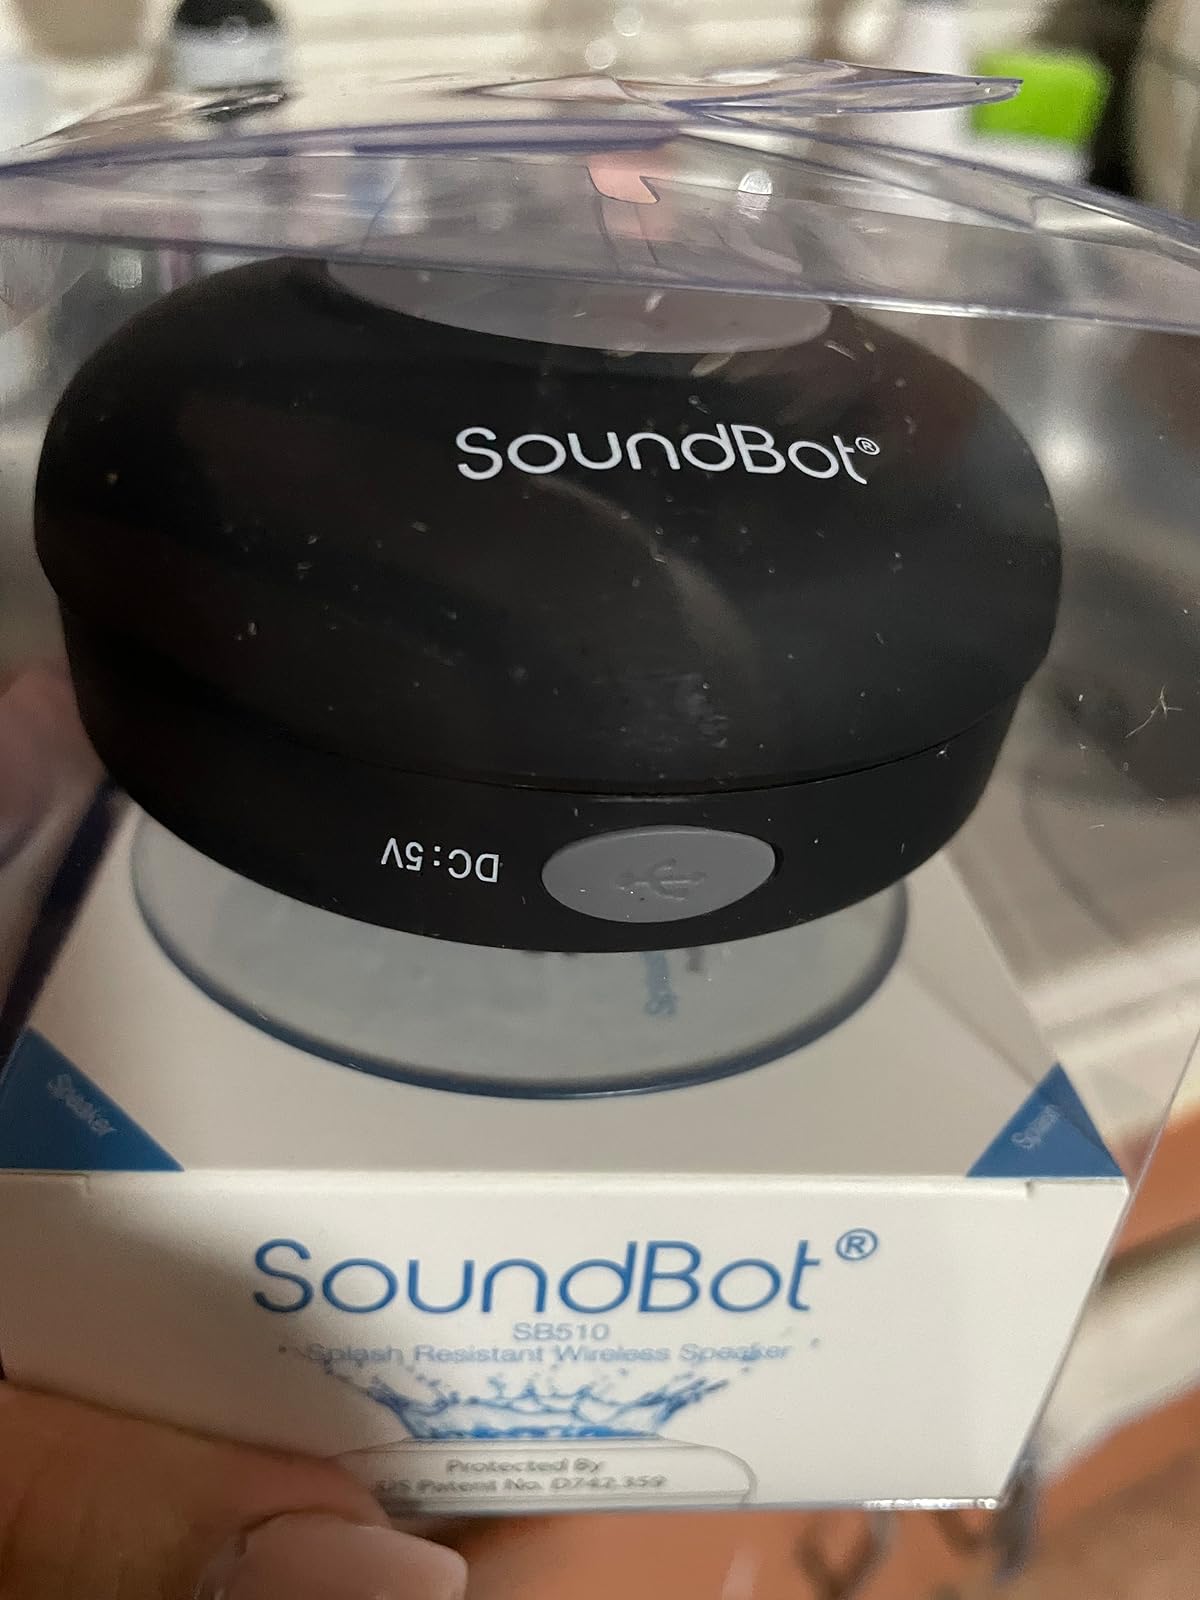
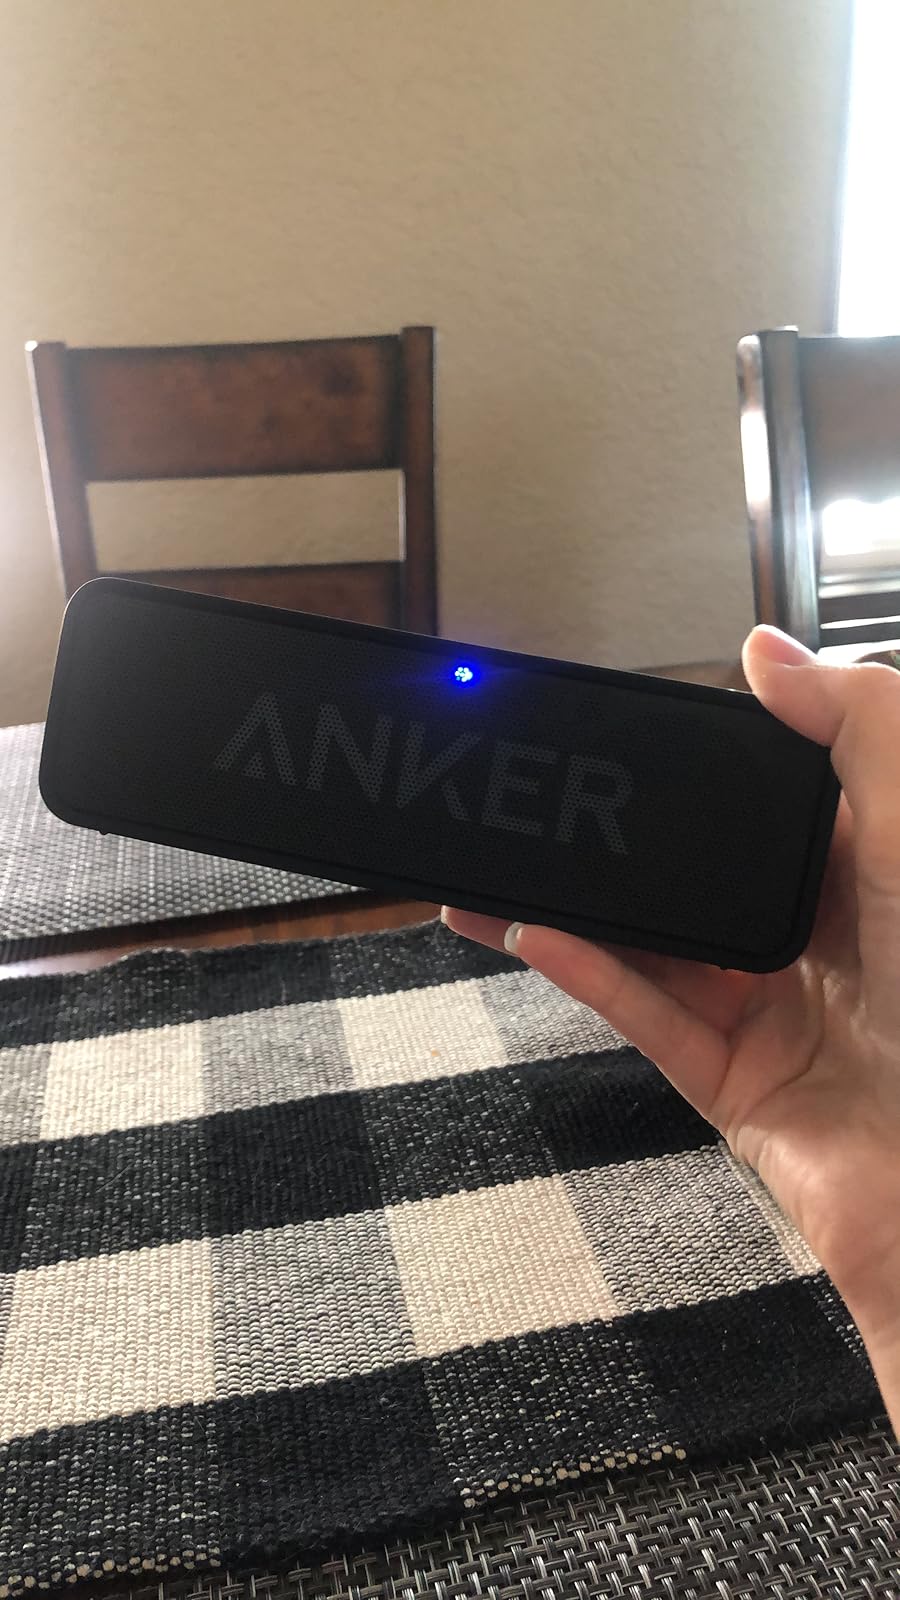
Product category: speaker
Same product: no